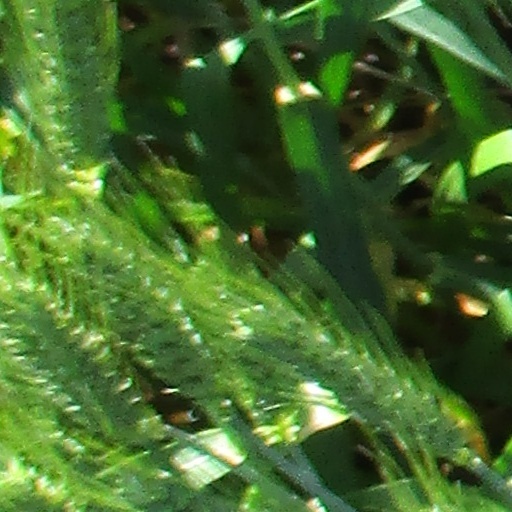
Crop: wheat